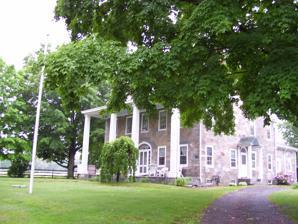
Building: Hearthside
Country: United States of America
Year built: 1810
Historic house in Rhode Island, United States United States historic place Hearthside House U.S. National Register of Historic Places U.S. Historic district Contributing property Show map of Rhode Island Show map of the United States Location Lincoln, Rhode Island Coordinates 41°54′23″N 71°25′50″W / 41.90639°N 71.43056°W / 41.90639; -71.43056 Built 1810 Part of Great Road Historic District ( ID74000051 ) NRHP reference No. 73000069 Significant dates Added to NRHP April 24, 1973 Designated CP July 22, 1974 Hearthside is a historic house in Lincoln, Rhode Island at 677 Great Road (Rt. 123), at the intersection of Breakneck Hill Road. Stephen Hopkins Smith built this Federal style house in 1810 of fieldstone and it contains 10 fireplaces or hearths. Smith allegedly built the house with winnings from the Louisiana state lottery to unsuccessfully woo a woman from Providence. Frederick C. Sayles bought the property in 1901. Hearthside served as a private residence until 1996 until the town of Lincoln purchased the property and the "Friends of Hearthside", a nonprofit organization, became overseers of the property. The house was listed on the National Register of Historic Places in 1973. See also National Register of Historic Places listings in Providence County, Rhode Island References